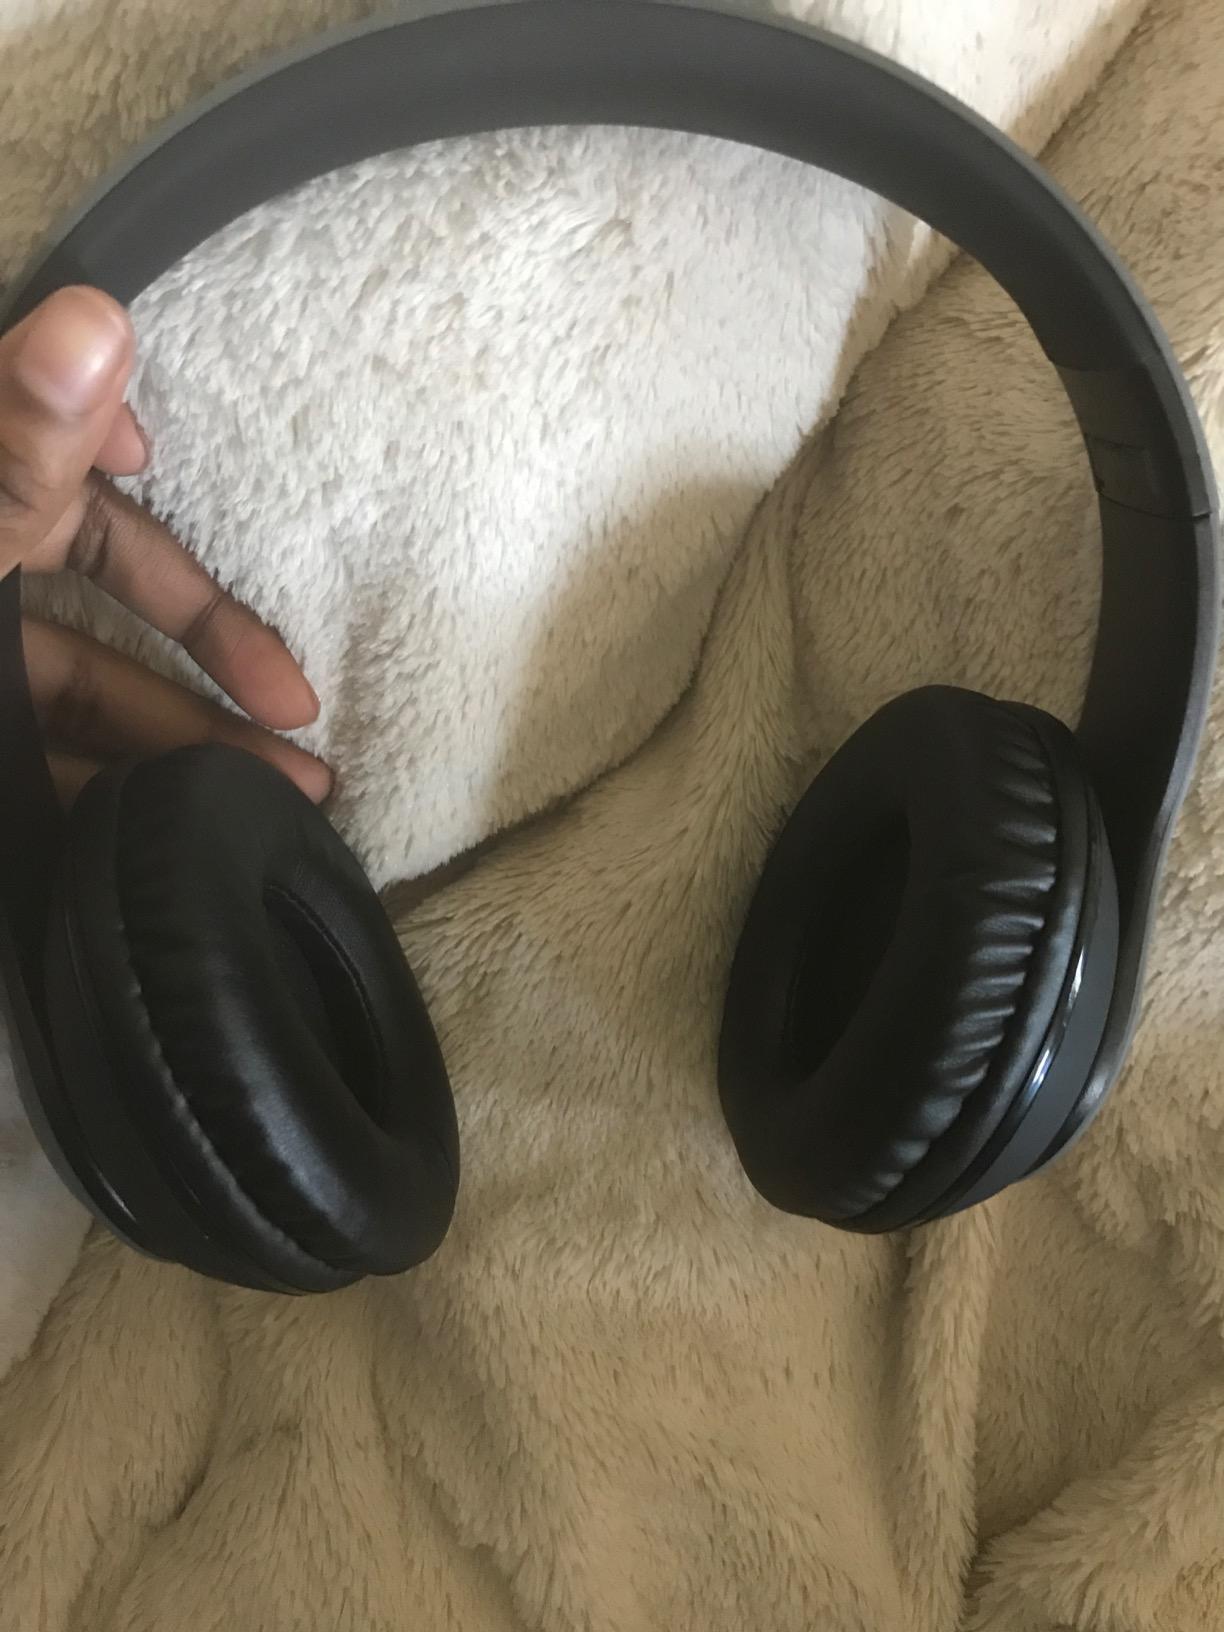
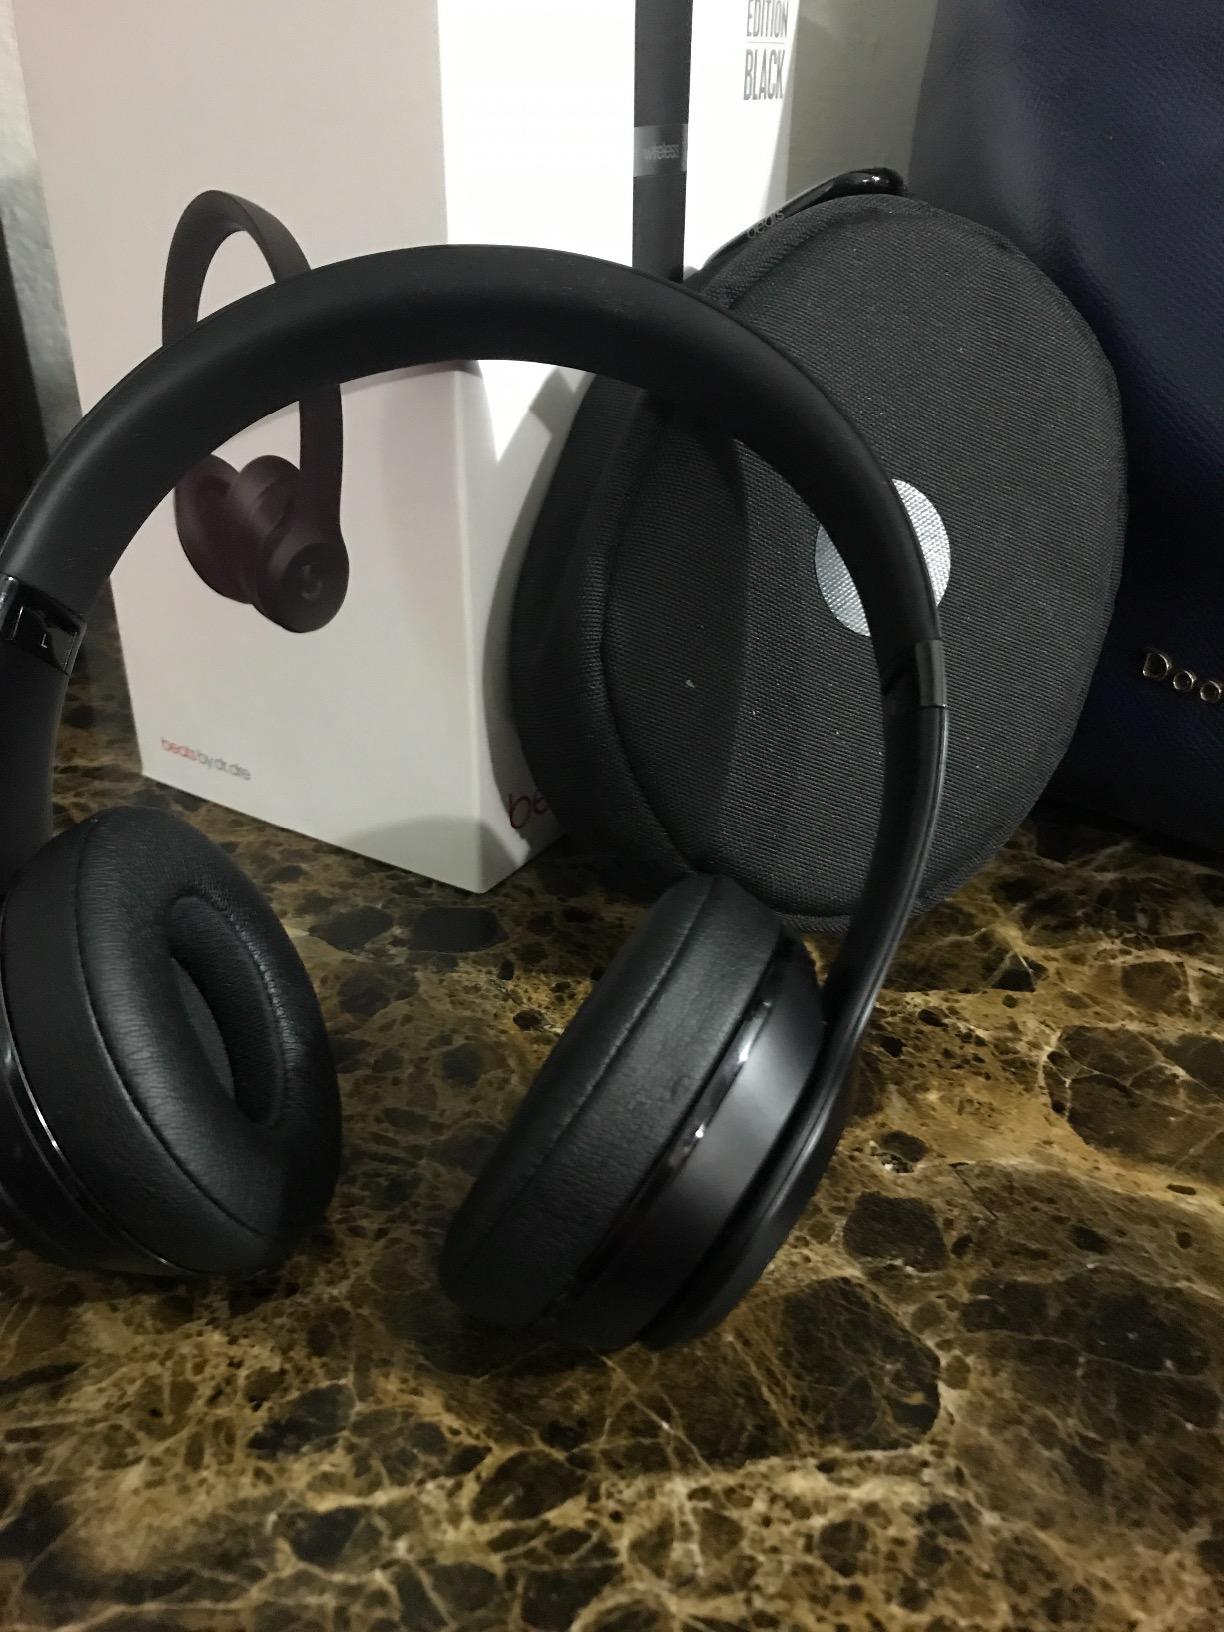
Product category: headphones
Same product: no